Participation of women in the Olympics

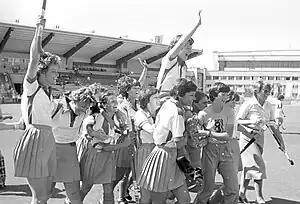
The Zimbabwean women's field hockey team celebrating a 4–0 win over Poland at the 1980 Games

Historically, coverage and inclusion of women's team sports in the Olympics has been limited. Commentators are more likely to refer to female athletes using "non-sporting terminology" than they are for men. A 2016 study published by Cambridge University Press found that women were more likely to be described using physical features, age, marital status and aesthetics than men were, as opposed to sport-related adjectives and descriptions. The same study found that women were also more likely to be referred to as "girls" than men were to be called "boys" in commentary. In addition, women were twice as likely to be referred to as ‘ladies’, compared to ‘gentlemen’ who are frequently referred to by the neutral term ‘men’. This disparity in the quality of coverage for women's Olympic sports has been attributed to the fact that 90% of sports journalists are male.